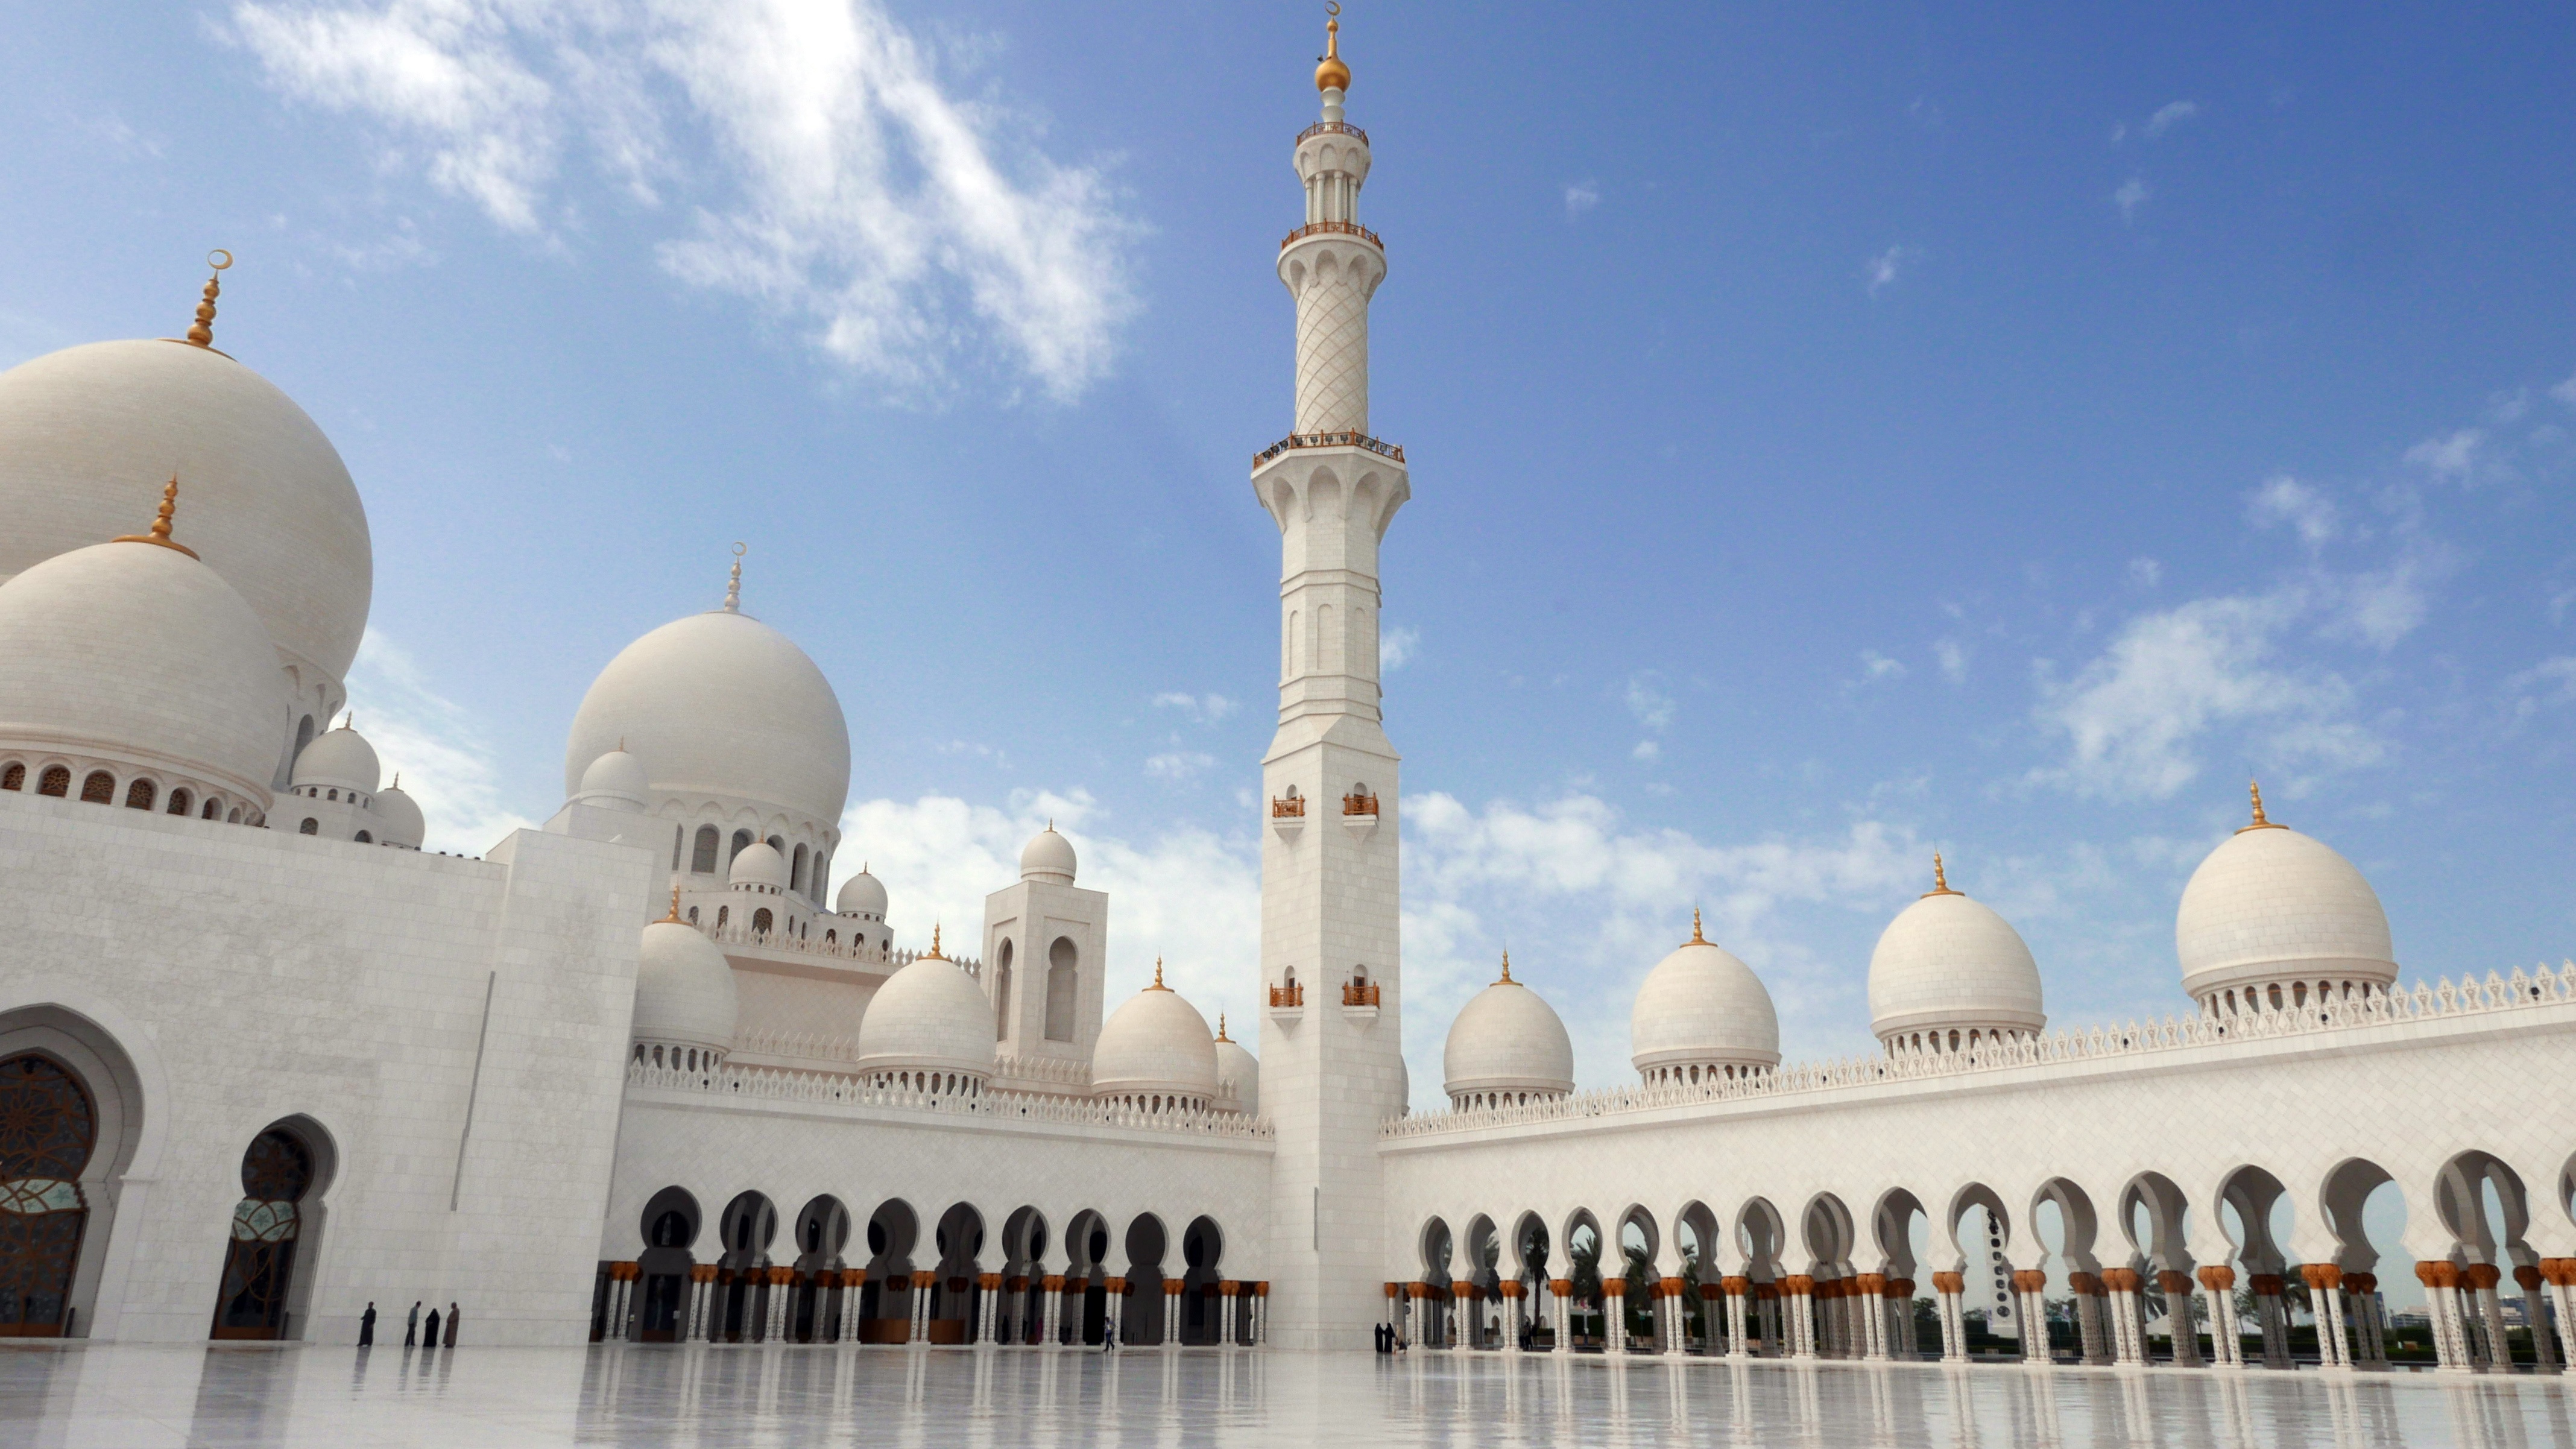
building, place of worship, mosque, abu dhabi, sheikh zayed mosque, islamic architecture, sarokminaret